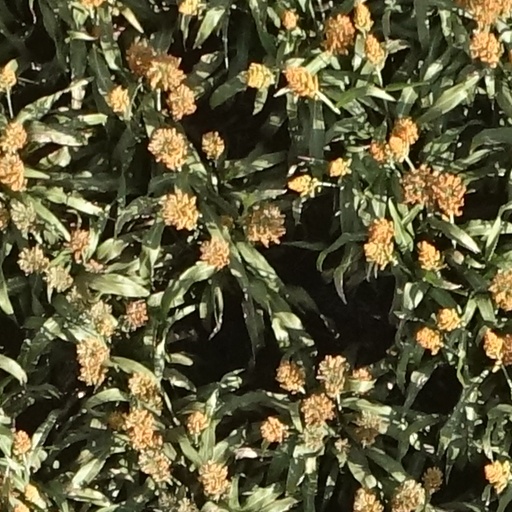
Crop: sorghum